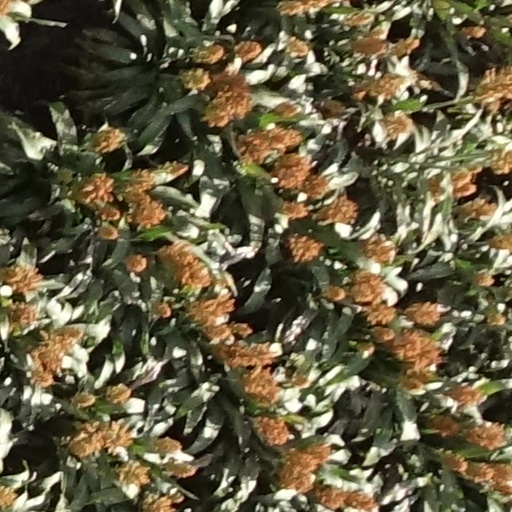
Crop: sorghum